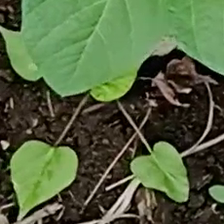
Weed species: Obscure_morning _glory(Ipomoea obscura)